Barry Mill

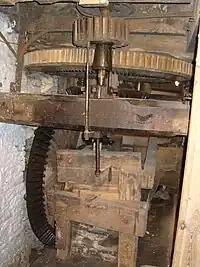
The cog pit, showing the pit wheel (left), great spur wheel and a stone nut.

The oats are hoisted to the bin floor at the top of the mill, from where they are emptied into a hopper that feeds one of the mill's two pairs of millstones situated on the mill floor. This pair of sandstone millstones shells the grain, and the output is then sent down a chute to the basement where the shelled oats ("groats") are separated from the husks using a fan. The groats are then hoisted back to the top floor and fed through the second pair of millstones (made of French burr stone). This produces the oatmeal, which descends to the basement for bagging.